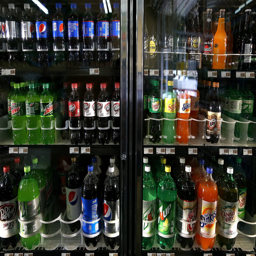
various bottles of soda are displayed in a cooler .